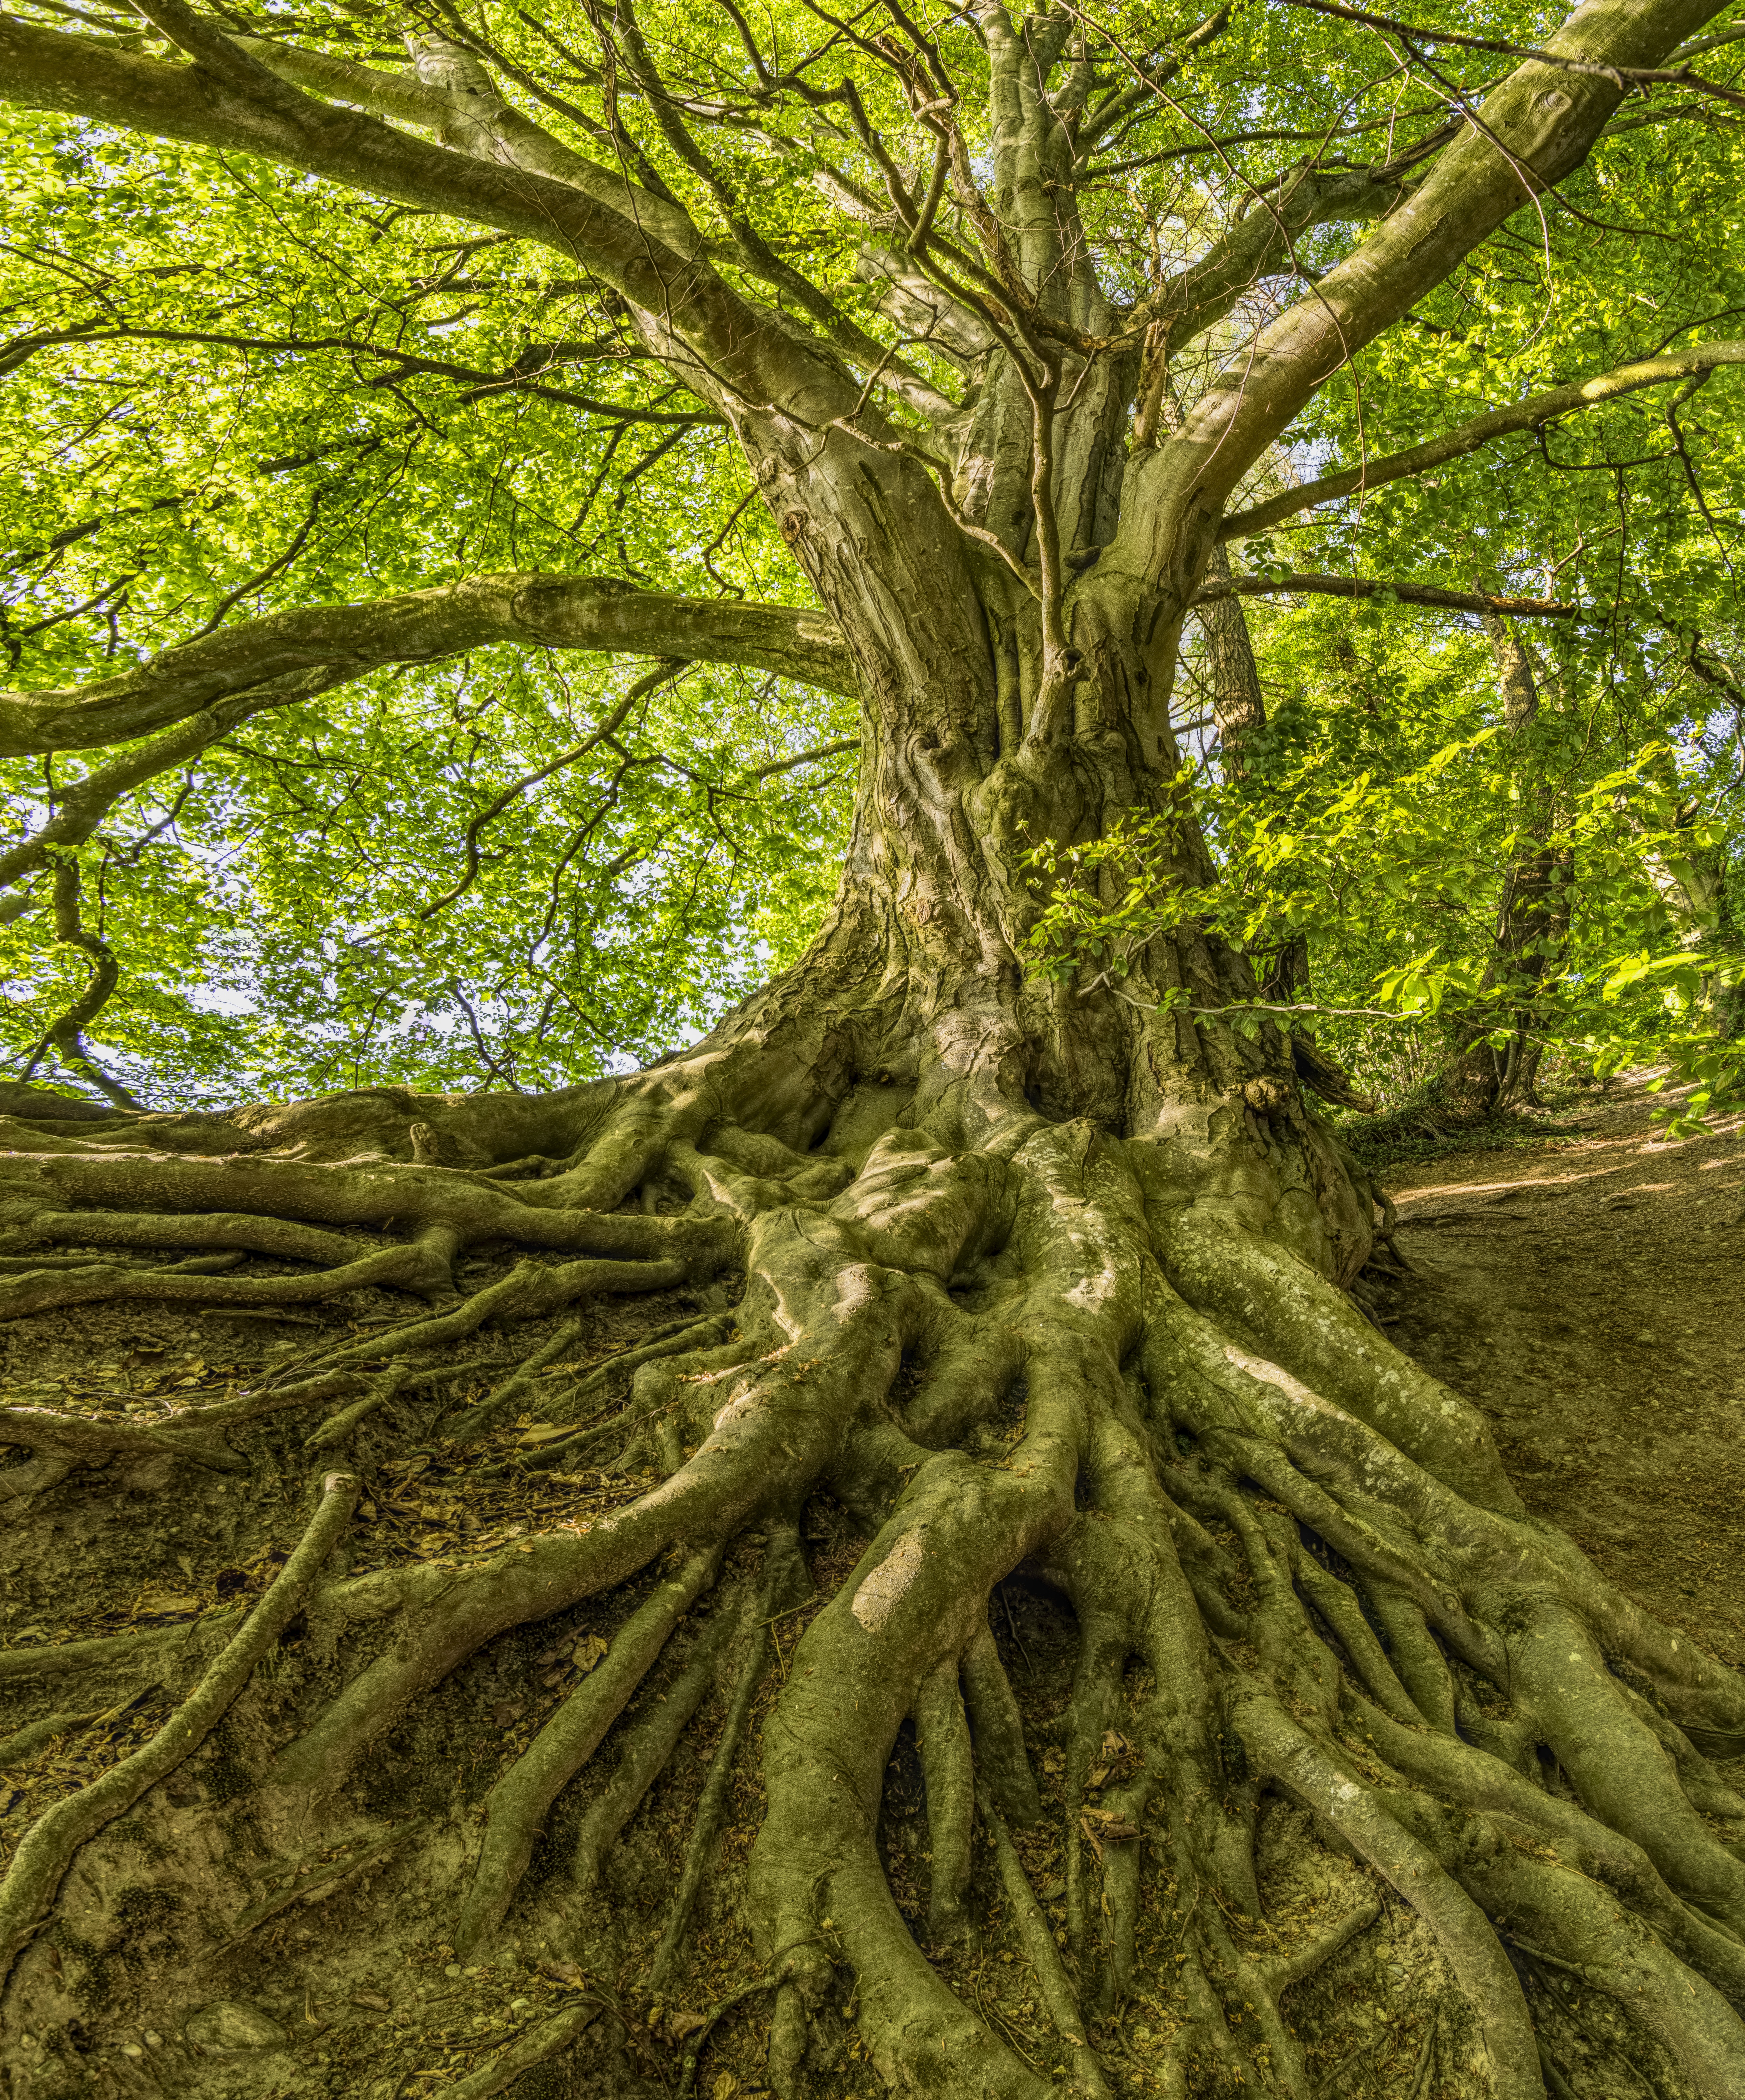
tree, green, nature, vegetation, woody plant, root, woodland, plant, ecosystem, branch, forest, trunk, leaf, old growth forest, grove, deciduous, biome, rainforest, sunlight, jungle, grass